Texas Southern Tigers basketball

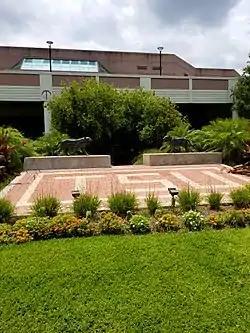
Home of TSU Basketball (H&PE Arena)

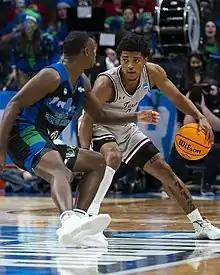
TSU's PJ Henry during the 2022 NCAA Division I men's basketball tournament

The Tigers have appeared in eleven NCAA Tournaments, the most in the conference. Their combined record is 3–11, tying them with Alcorn State for the most wins by a SWAC school in the tournament.